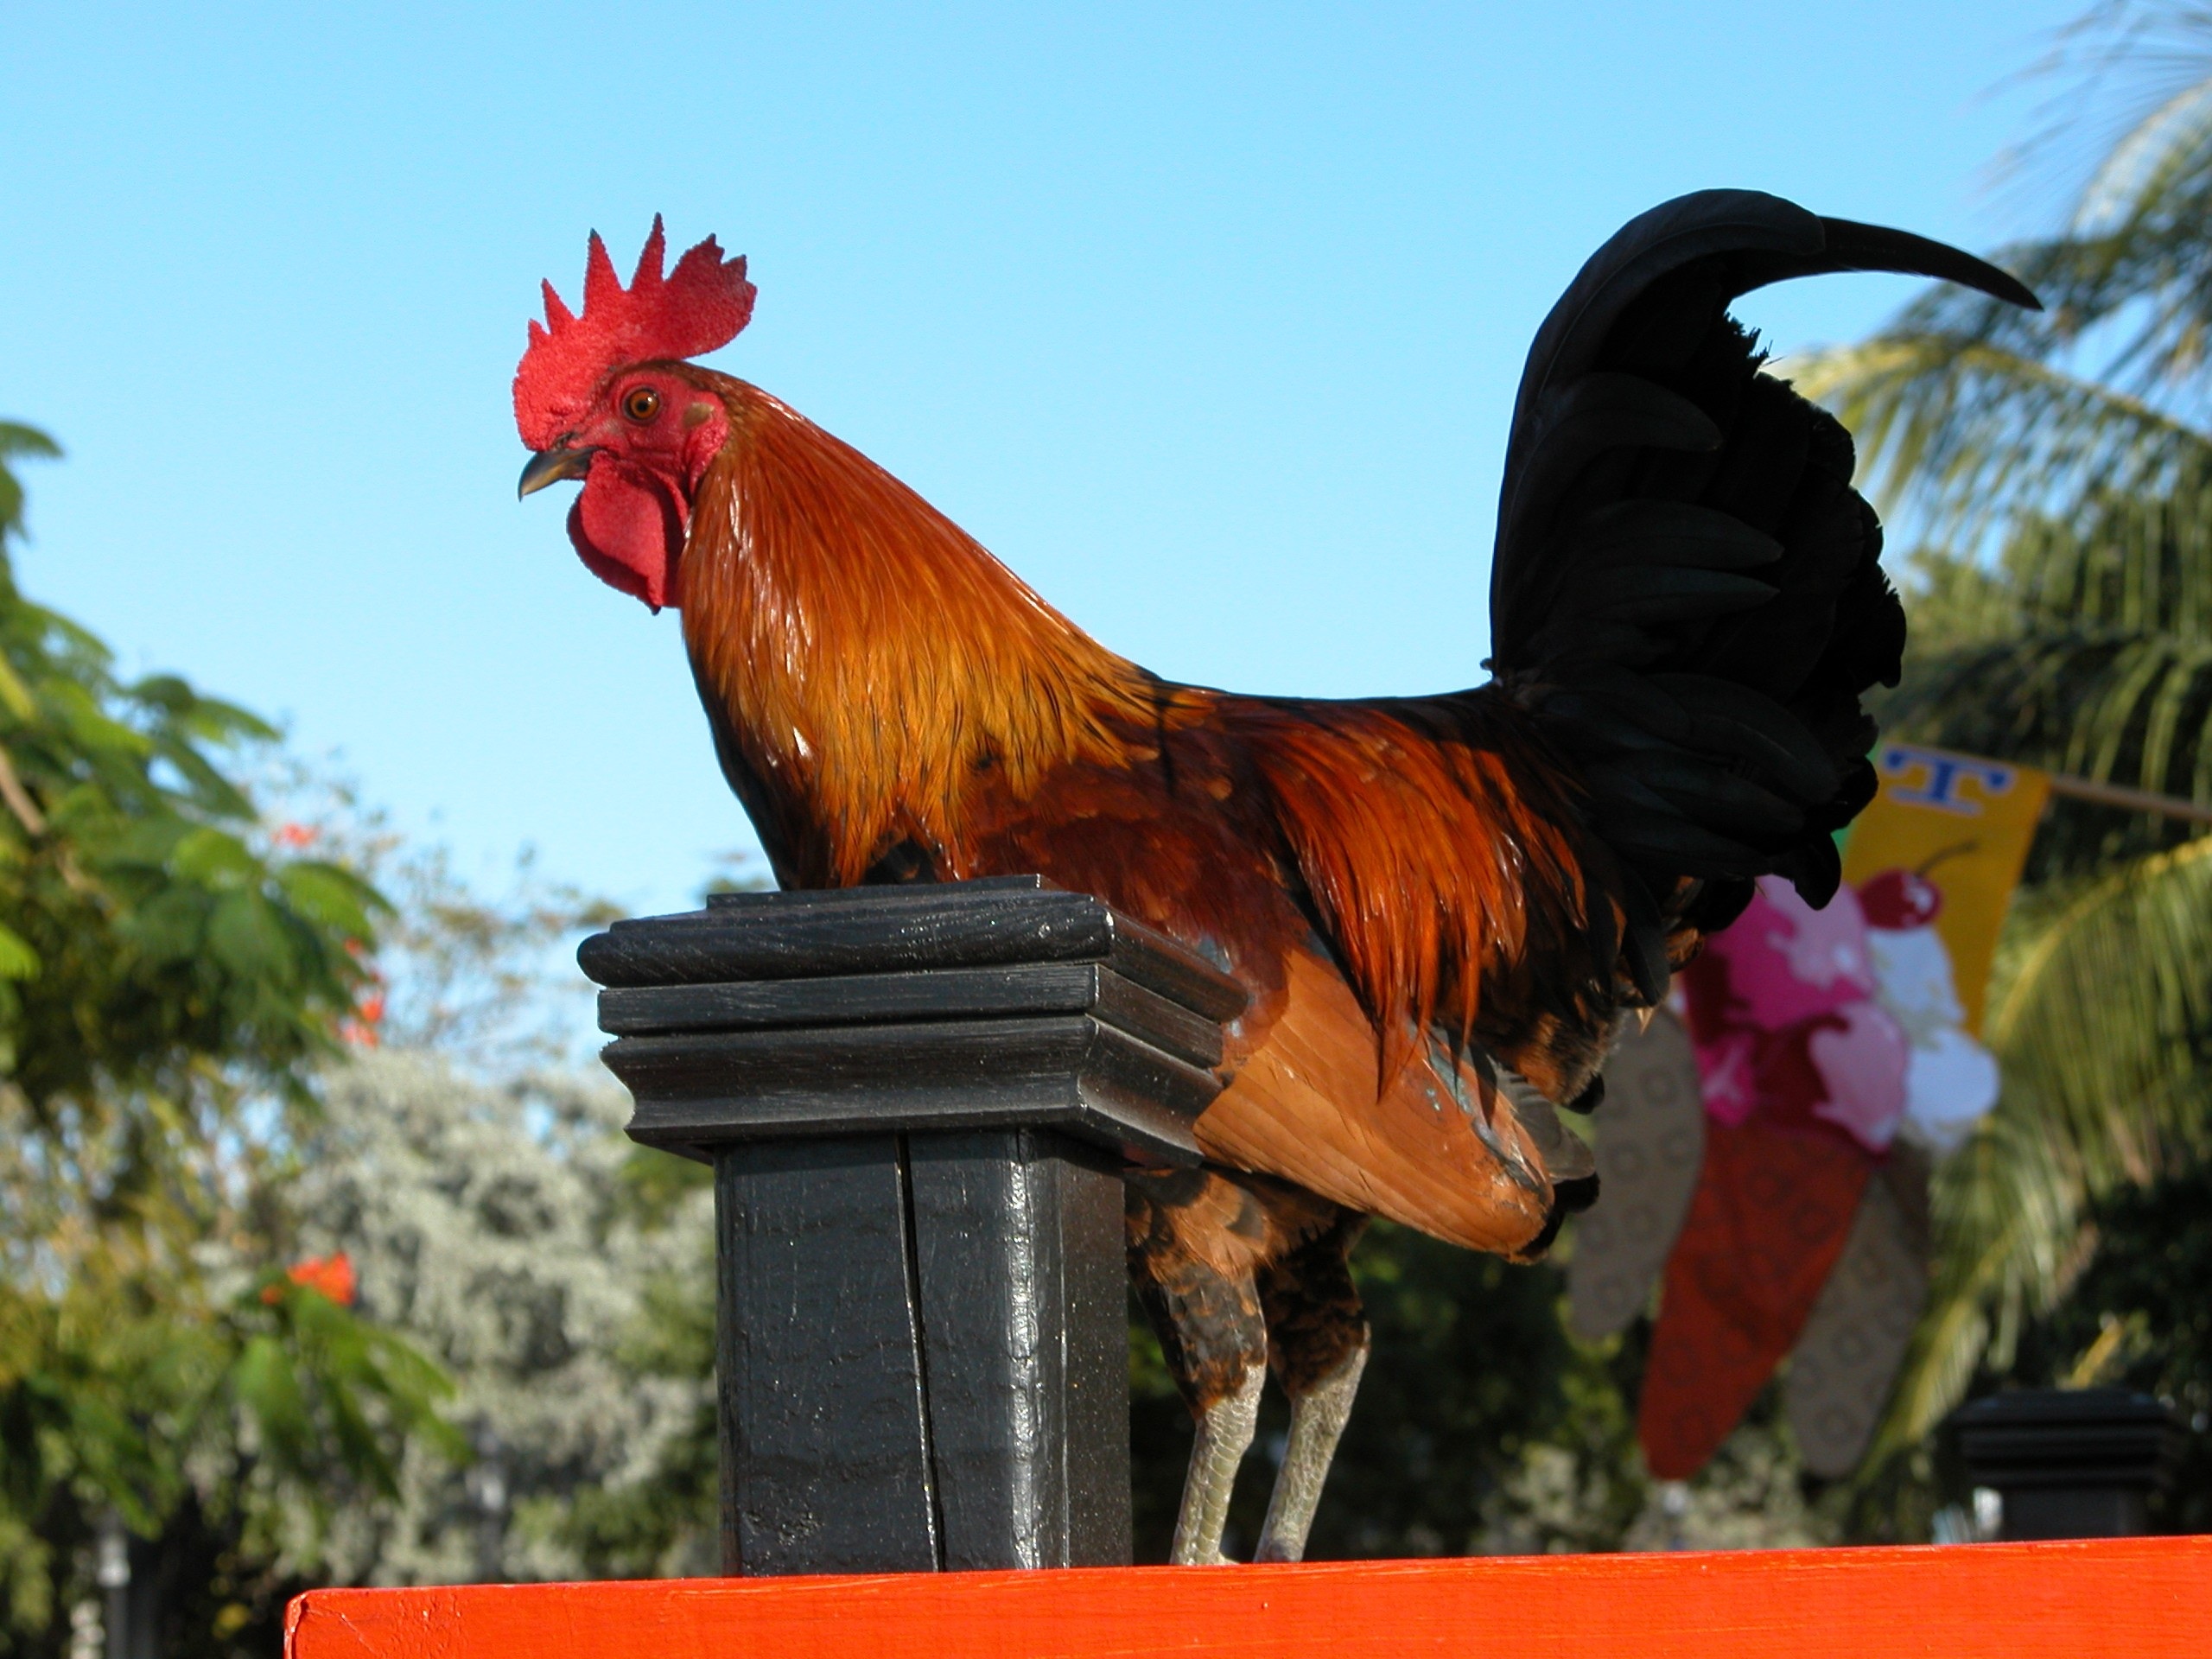
bird, farm, animal, wildlife, standing, live, pet, red, beak, symbol, colourful, feather, chicken, fowl, fauna, cockerel, rooster, poultry, galliformes, farm animal, vertebrate, traditional, florida, phasianidae, key west